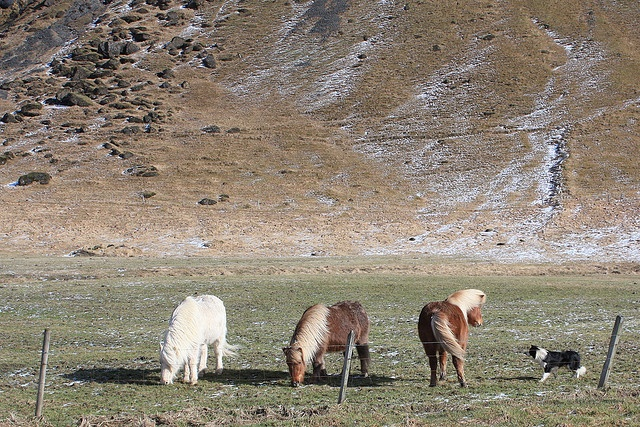
A couple of horses graze while a dog looks on
Brown and white ponies with a dog standing near them.
a dog moving towards the horses at the mountains
Three ponies are grazing and a dog is barking at one.
Some very pretty horses in a big grassy field.